Shudhu Tomari Jonyo

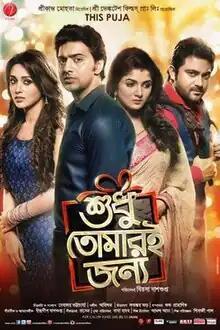
Poster

Shudhu Tomari Jonyo is a 2015 Bengali romantic drama film directed by Birsa Dasgupta and produced by Shree Venkatesh Films. The film stars Dev, Srabanti Chatterjee, Soham and Mimi Chakraborty in the lead roles. It is a remake of the Tamil film "Raja Rani" (2013) which was reported to have been inspired by the 2007 Kannada movie "Milana" which got remade in Bengali as "Ki Kore Toke Bolbo" four months after the release of this movie.